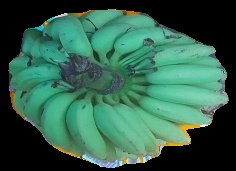
Variety: elakki-bale
Grade: grade2